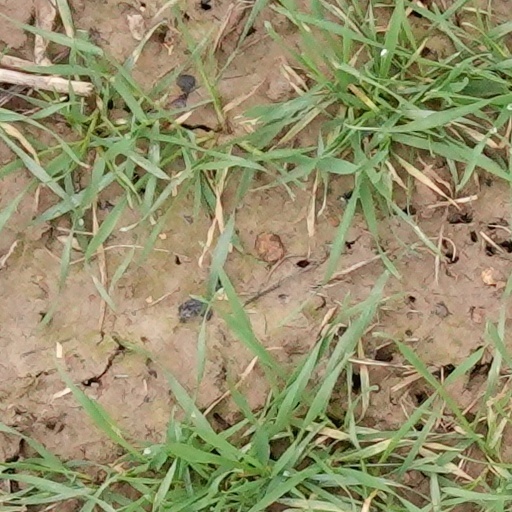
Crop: wheat